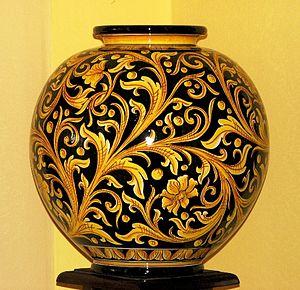
Caltagirone est une ville italienne d'environ 39 000 habitants, située dans la province de Catane en Sicile.